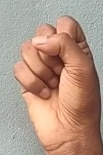
ASL sign: S